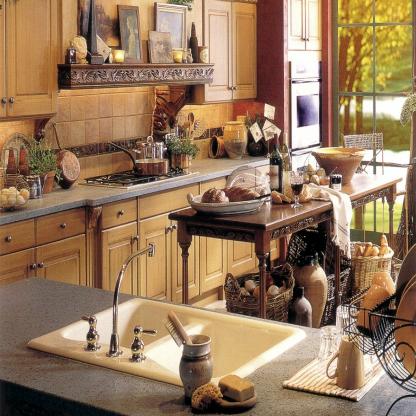
Scene: Indoor